Constantine Arianiti

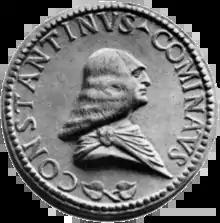
Late 15th-century medal depicting Constantine Arianiti, inscribed

Constantine Cominato Arianiti (Italian: "Constantino Cominato Arianiti", Albanian: "Kostandin Komneni Arianiti"; 1456/1457 – 8 May 1530) also known as Constantine Komnenos Arianites, was a 15th and 16th-century Albanian nobleman, military leader, diplomat and pretender who lived most of his life in exile in Italy due to the conquest of his homeland by the Ottoman Empire. Constantine sought to establish himself as a leader among the Christian Balkan refugees in Italy and claimed lordship over various former Christian lands in Greece, using the titles Prince of Macedonia, Duke of Achaea and Despot of the Morea.